Revival of 1800

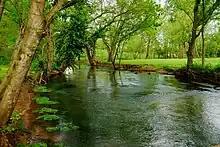
The Red River in Logan County, KY, 2014

James McGready was granted a minister's license in Logan County, Kentucky, in January 1797. As the area's first resident Presbyterian minister, he led three small congregations: The largest was Red River, with about twenty-five members. The other two were at Gasper River, and Muddy River. The Red River congregation had been pioneered by Thomas Craighead, who, in 1785, was the first minister to serve the Kentucky frontier community from his base in the Nashville, Tennessee area. Craighead, a graduate of the College of New Jersey, (later Princeton University) provided a sharp contrast to the plain-spoken McGready, a graduate of a small "log college" in Pennsylvania led by John McMillan. The latter graduated from the College of New Jersey and was the first Presbyterian to establish a church west of the Alleghenies. The differences between Craighead and McGready were stark: "If Dr. Craighead was more graceful in his manner, polished in his style," said one man who had heard both men preach, "Mr. McGready was more earnest…and solemn in his appeals to the conscience."